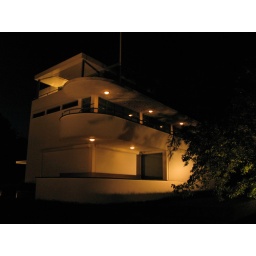
This lovely house is hiding in the park opposite Boymans van Beuningen Museum in Rotterdam.